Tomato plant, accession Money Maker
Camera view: bottom (45 deg); turntable rotation: 330 degrees
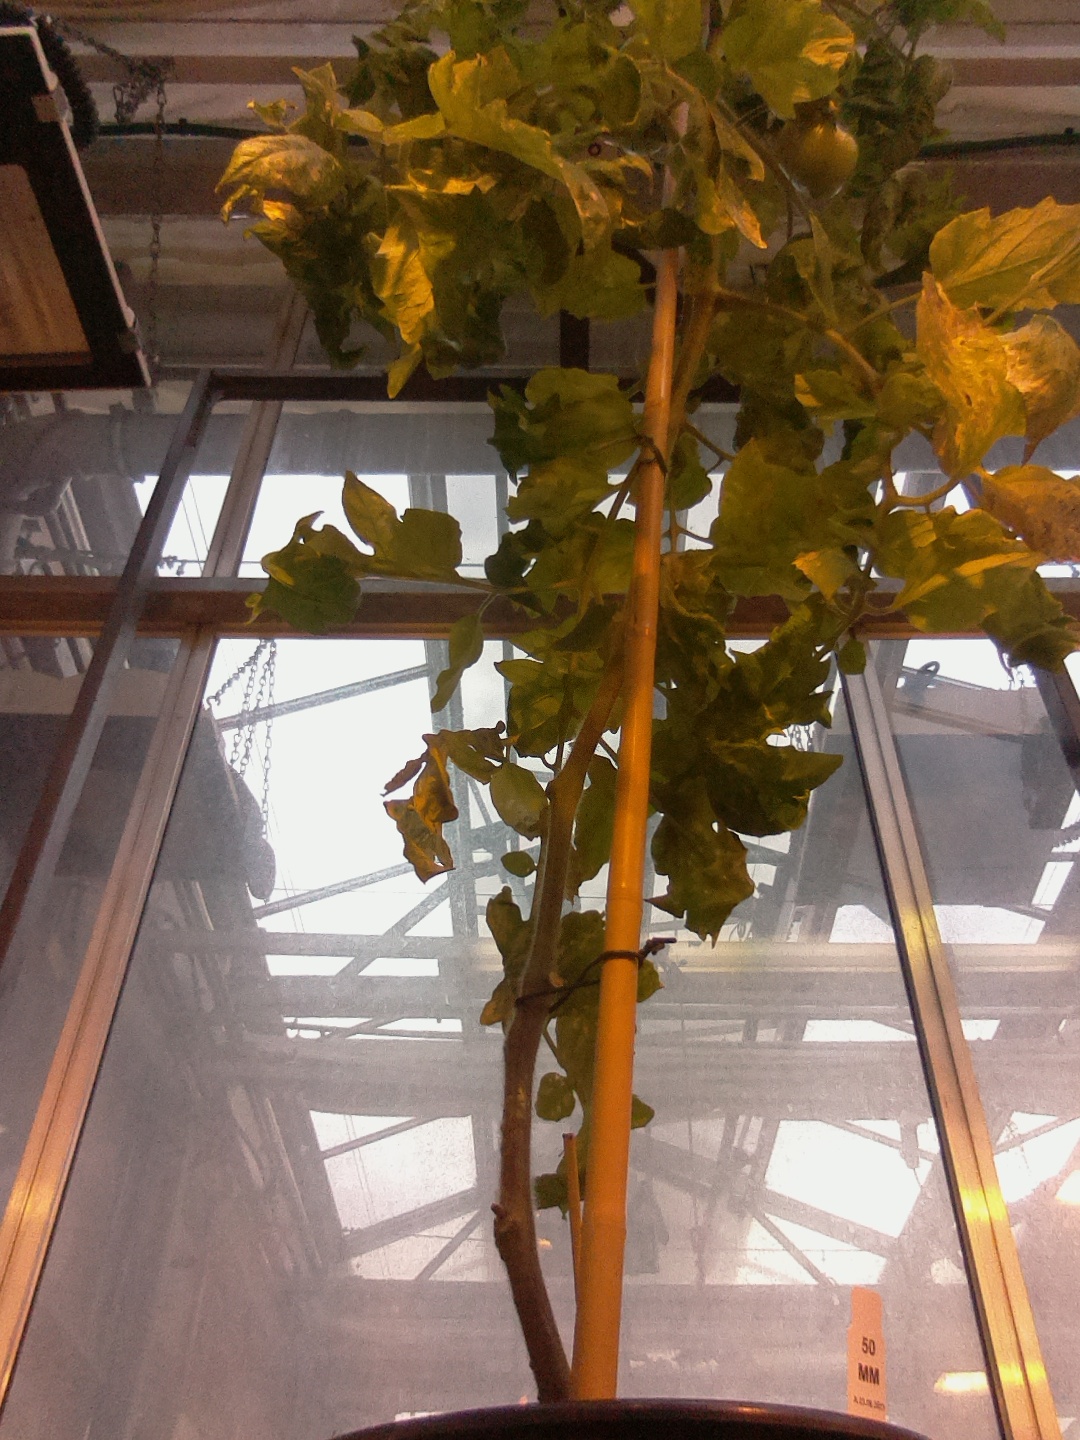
BBCH growth stage 79: 90% -100% of final fruit size